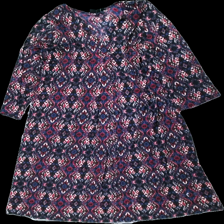
View: front
Type: Dress
Category: Ladies
Brand: Cellbes
Colors: Red, Black, White
Material: 58% bomull 42% viskos
Pattern: Other
Cut: V-collar
Size: 42
Season: All
Price range: 100-150
Recommended usage: Reuse
Description: klänning med mönster